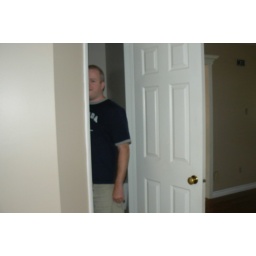
My brother hiding in the hallway bathroom on the ground floor.